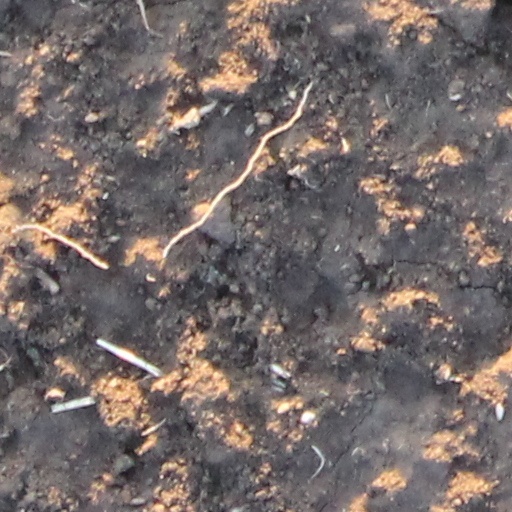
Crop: wheat